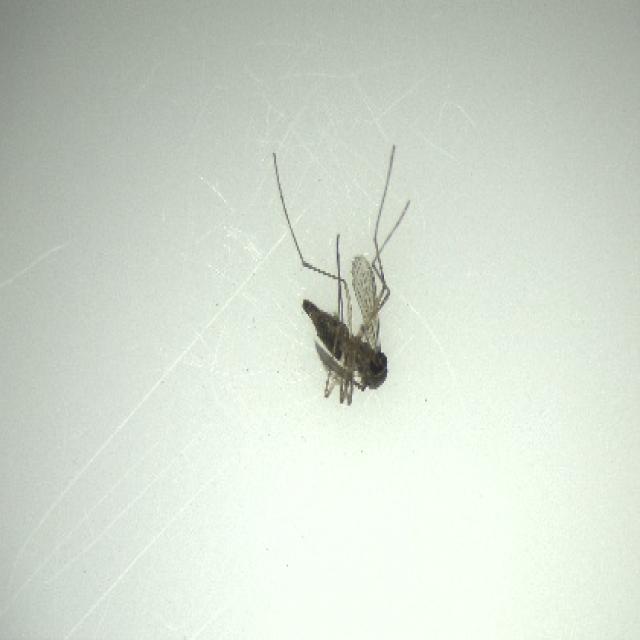
Species: culex_tritaeniorhynchus